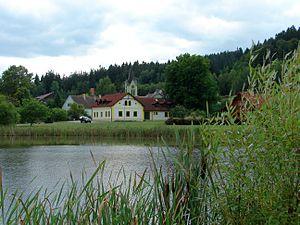
Nová Pláň est une commune du district de Bruntál, dans la région de Moravie-Silésie, en République tchèque. Sa population s'élevait à 54 habitants en 2018.